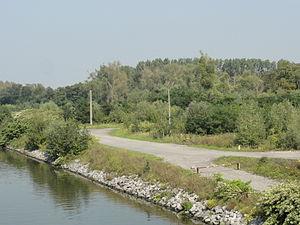
Terril n° 235 dit Cavalier de Soult, Fosses Soult de la Compagnie des mines de Thivencelle, Fresnes-sur-Escaut, Nord, Nord-Pas-de-Calais, France.
Dans le bassin minier du Nord-Pas-de-Calais, 339 terrils sont recensés. En 1969, les Houillères leur ont attribué un numéro individuel, pour les référencer, et les exploiter. Ils sont numérotés d'ouest en est, du nᵒ 1 au 202. Une liste complémentaire a été créée dans les années 1970. Les sites y sont numérotés de 203 à 260, sans logique spécifique, chaque numéro ayant été attribué en fonction des sites susceptibles d'être exploités. Certains sites étant composés de plusieurs terrils annexes ou satellites, une lettre suit le numéro.
La fosse Soult nᵒ 1 ou Jean-de-Dieu Soult nᵒ 1 de la Compagnie des mines de Thivencelle est un ancien charbonnage du Bassin minier du Nord-Pas-de-Calais, situé à Fresnes-sur-Escaut. Les travaux préliminaires débutent le 18 septembre 1838 et le fonçage commence en 1839. La fosse est mise en service l'année suivante. Dans la même décennie, la fosse Soult nᵒ 2 est mise en service à quelques centaines de mètres. Deux terrils sont édifiés à proximité des carreaux de fosse, et des logements sont bâtis à proximité. La fosse est reconstruite à la suite de la Première Guerre mondiale.